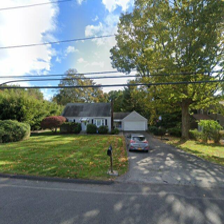
Label: streetView